Stephanie Murphy

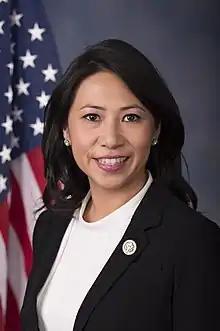
Official portrait, 2017

Stephanie Murphy (born September 16, 1978) is an American politician, businesswoman, former educator, and former national security analyst who served as the U.S. representative for Florida's 7th congressional district from 2017 to 2023. A member of the Democratic Party, she defeated 12-term incumbent Republican John Mica in 2016. Her district included much of downtown and northern Orlando, as well as all of Winter Park, Maitland, Sanford, and Altamonte Springs.